BMT Astoria Line

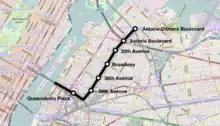
Overview of the BMT Astoria Line

The north end of the Astoria Line is a two-track terminal at Ditmars Boulevard, with one island platform. South of the station, the center express track, currently not used in revenue service, begins (with crossovers to allow terminating trains to reach the correct track). The next station, Astoria Boulevard, is the only express station on the three-track section. The next four stations are local ones with two side platforms.